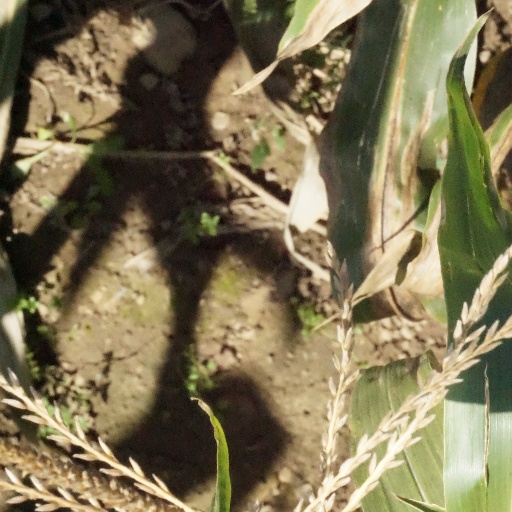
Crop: maize; corn